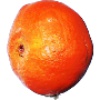
Label: clementine